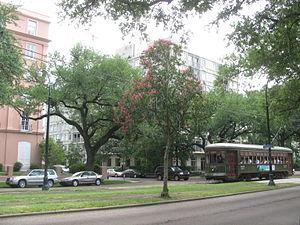
La St. Charles Avenue est une artère de La Nouvelle-Orléans en Louisiane, aux États-Unis.